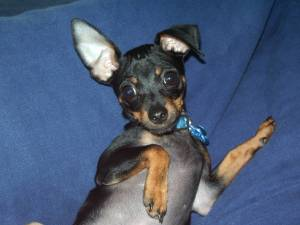
Breed: miniature pinscher